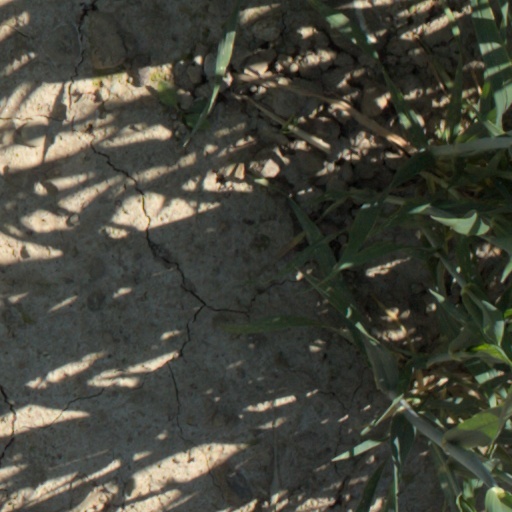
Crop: wheat